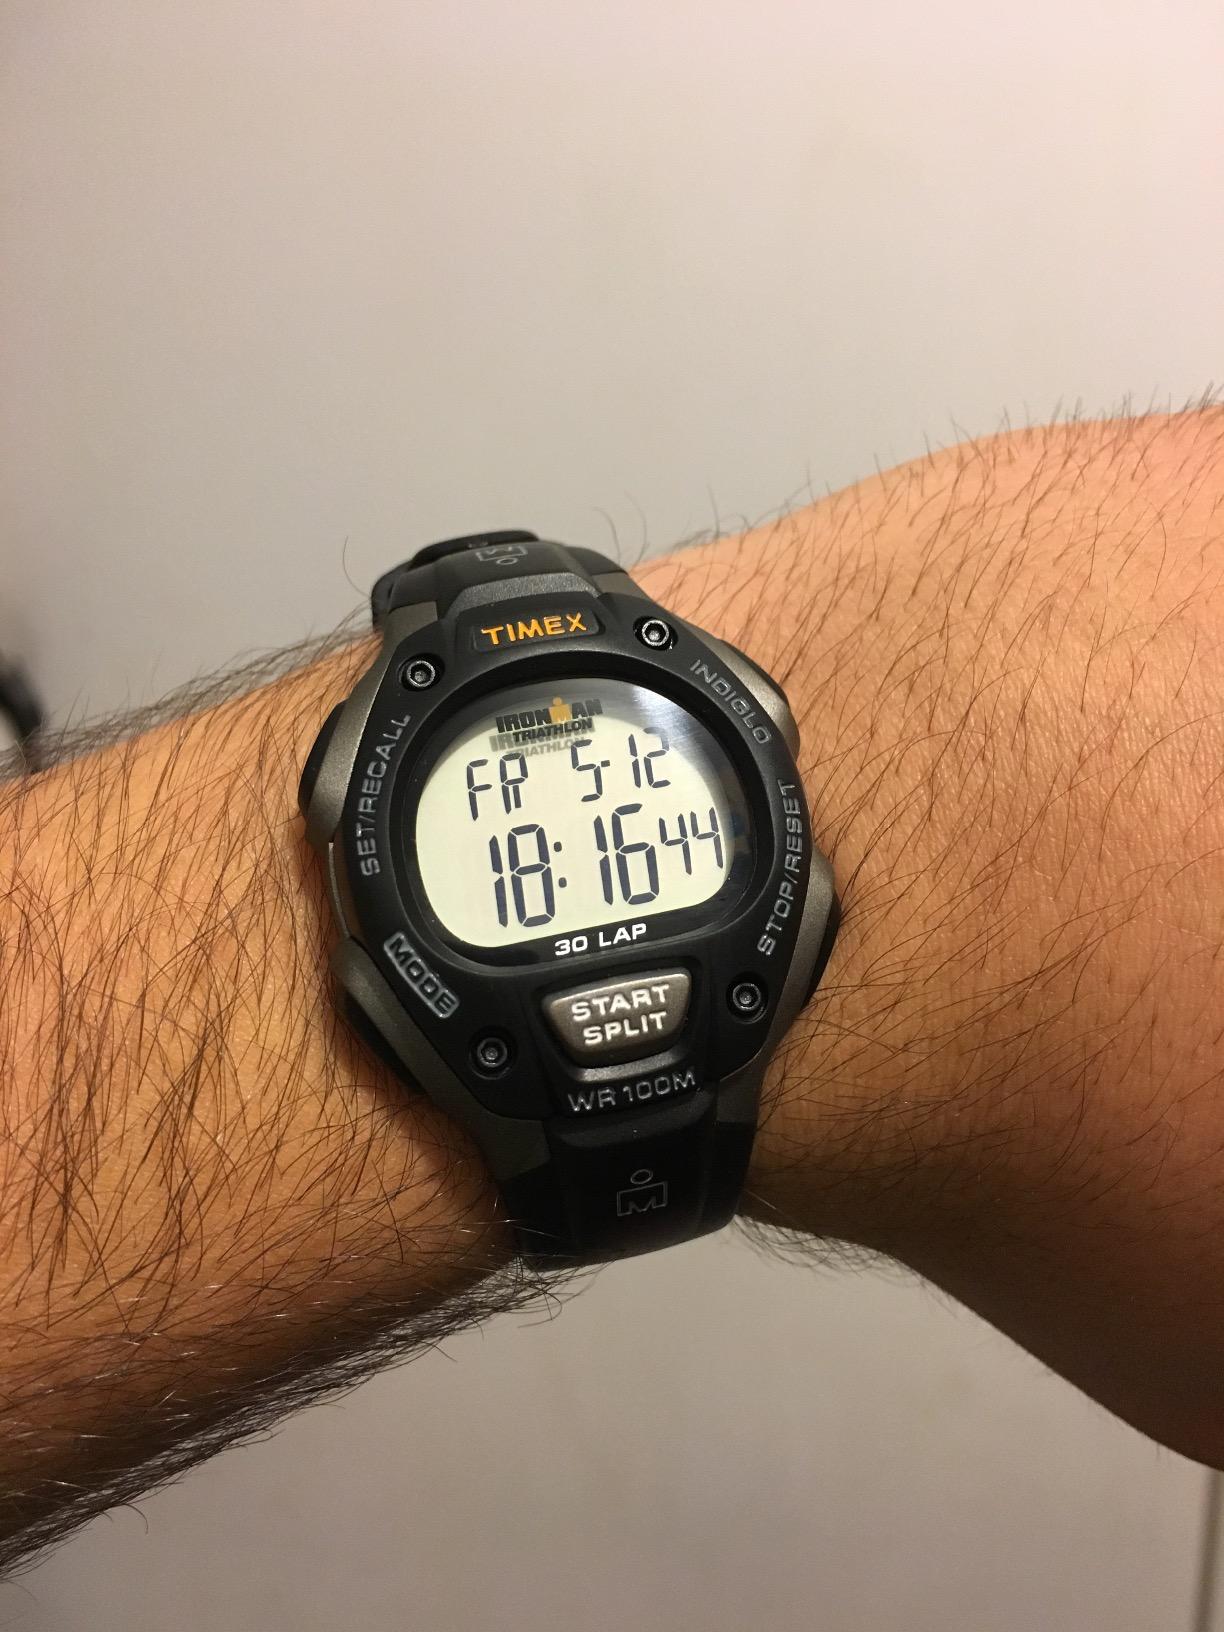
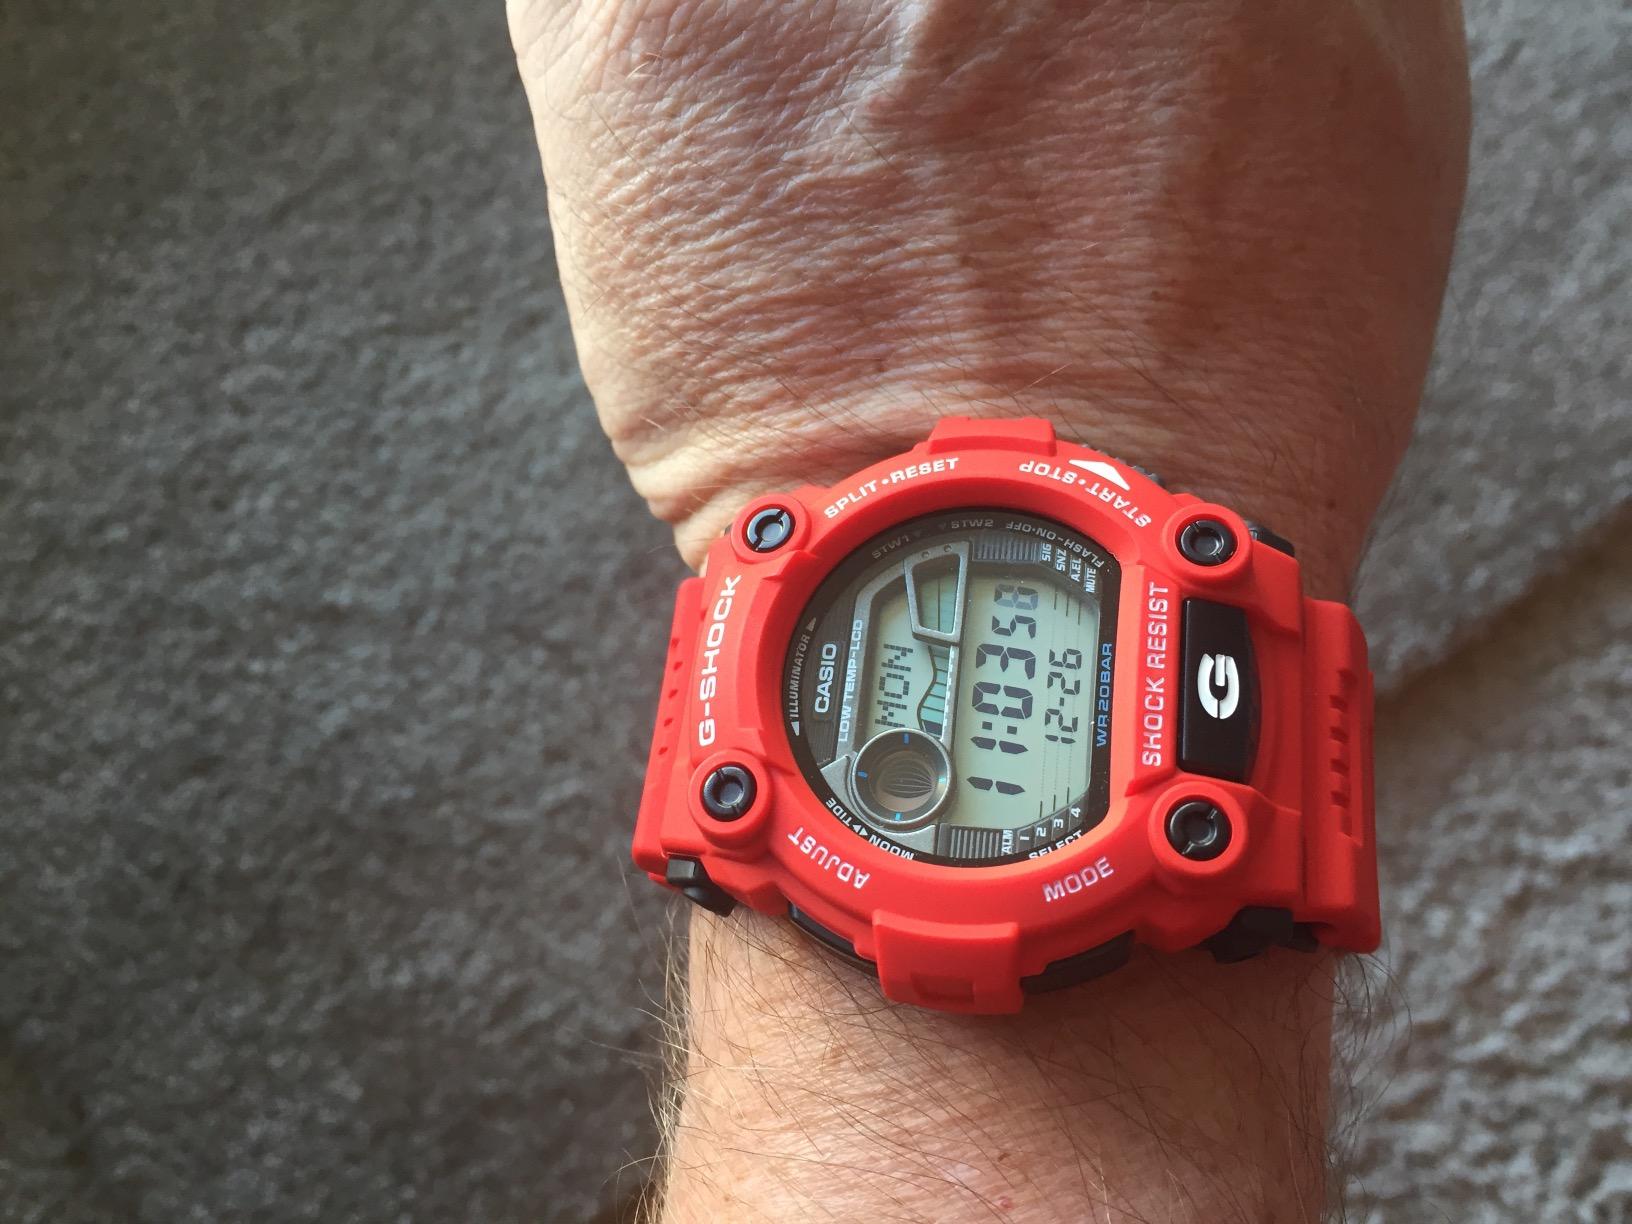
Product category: accessories_watch
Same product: no